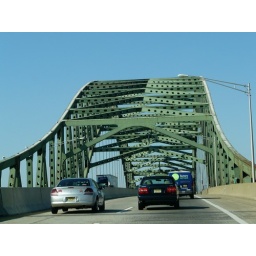
Shot out the car window on the New Jersey Turnpike in New Jersey on the way to Hershey, Pennsylvania 10-23-10